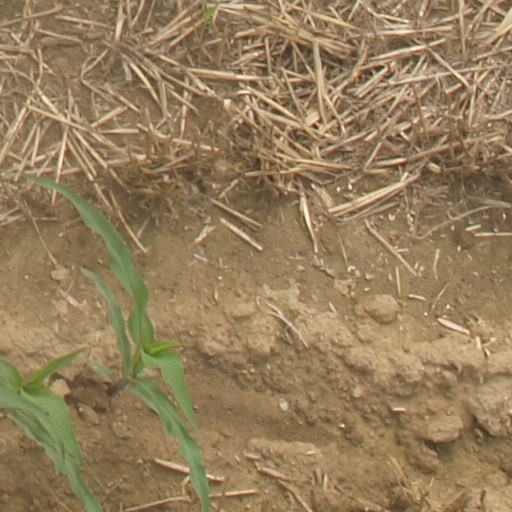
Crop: maize; corn